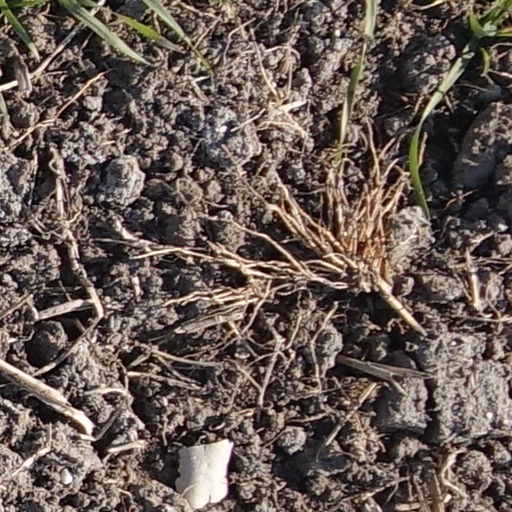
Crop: wheat